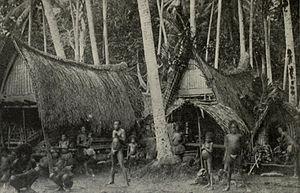
Kiriwina est la plus grande île de l'archipel des îles Trobriand, dans la province de la Baie de Milne en Papouasie-Nouvelle-Guinée.